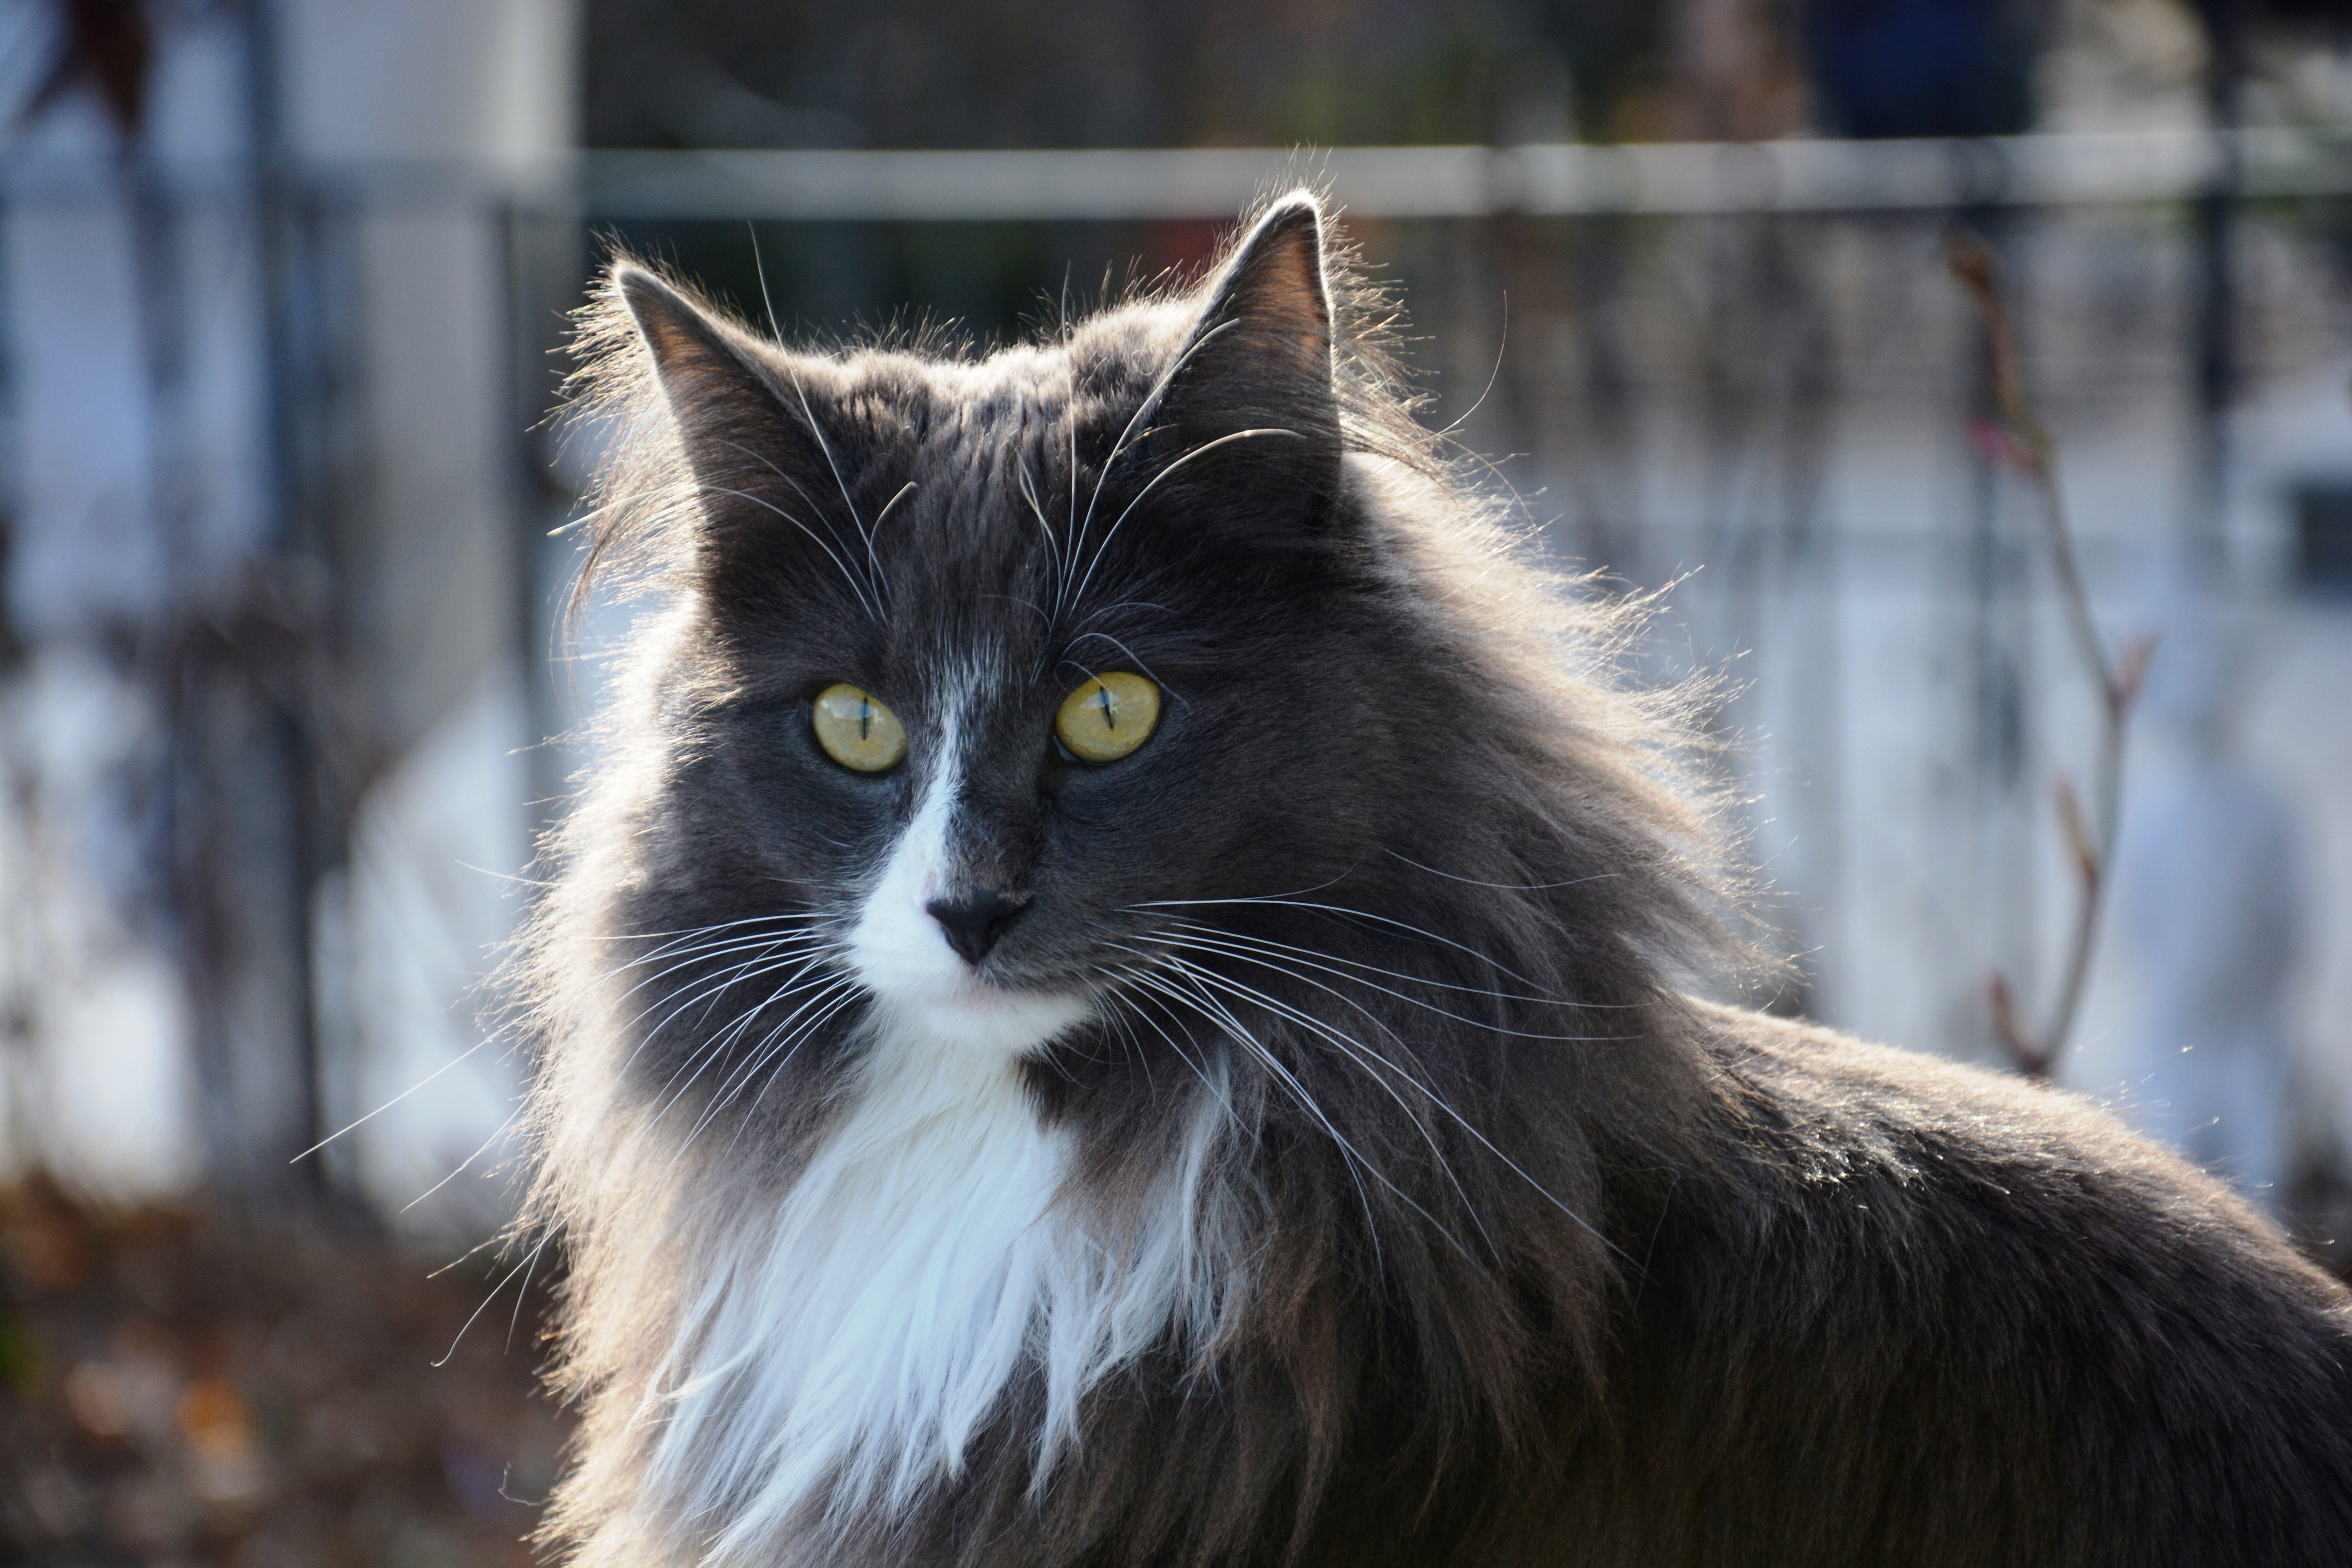
cat, mammal, fauna, whiskers, grey, vertebrate, cat face, norwegian forest cat, small to medium sized cats, cat like mammal, domestic short haired cat, domestic long haired cat